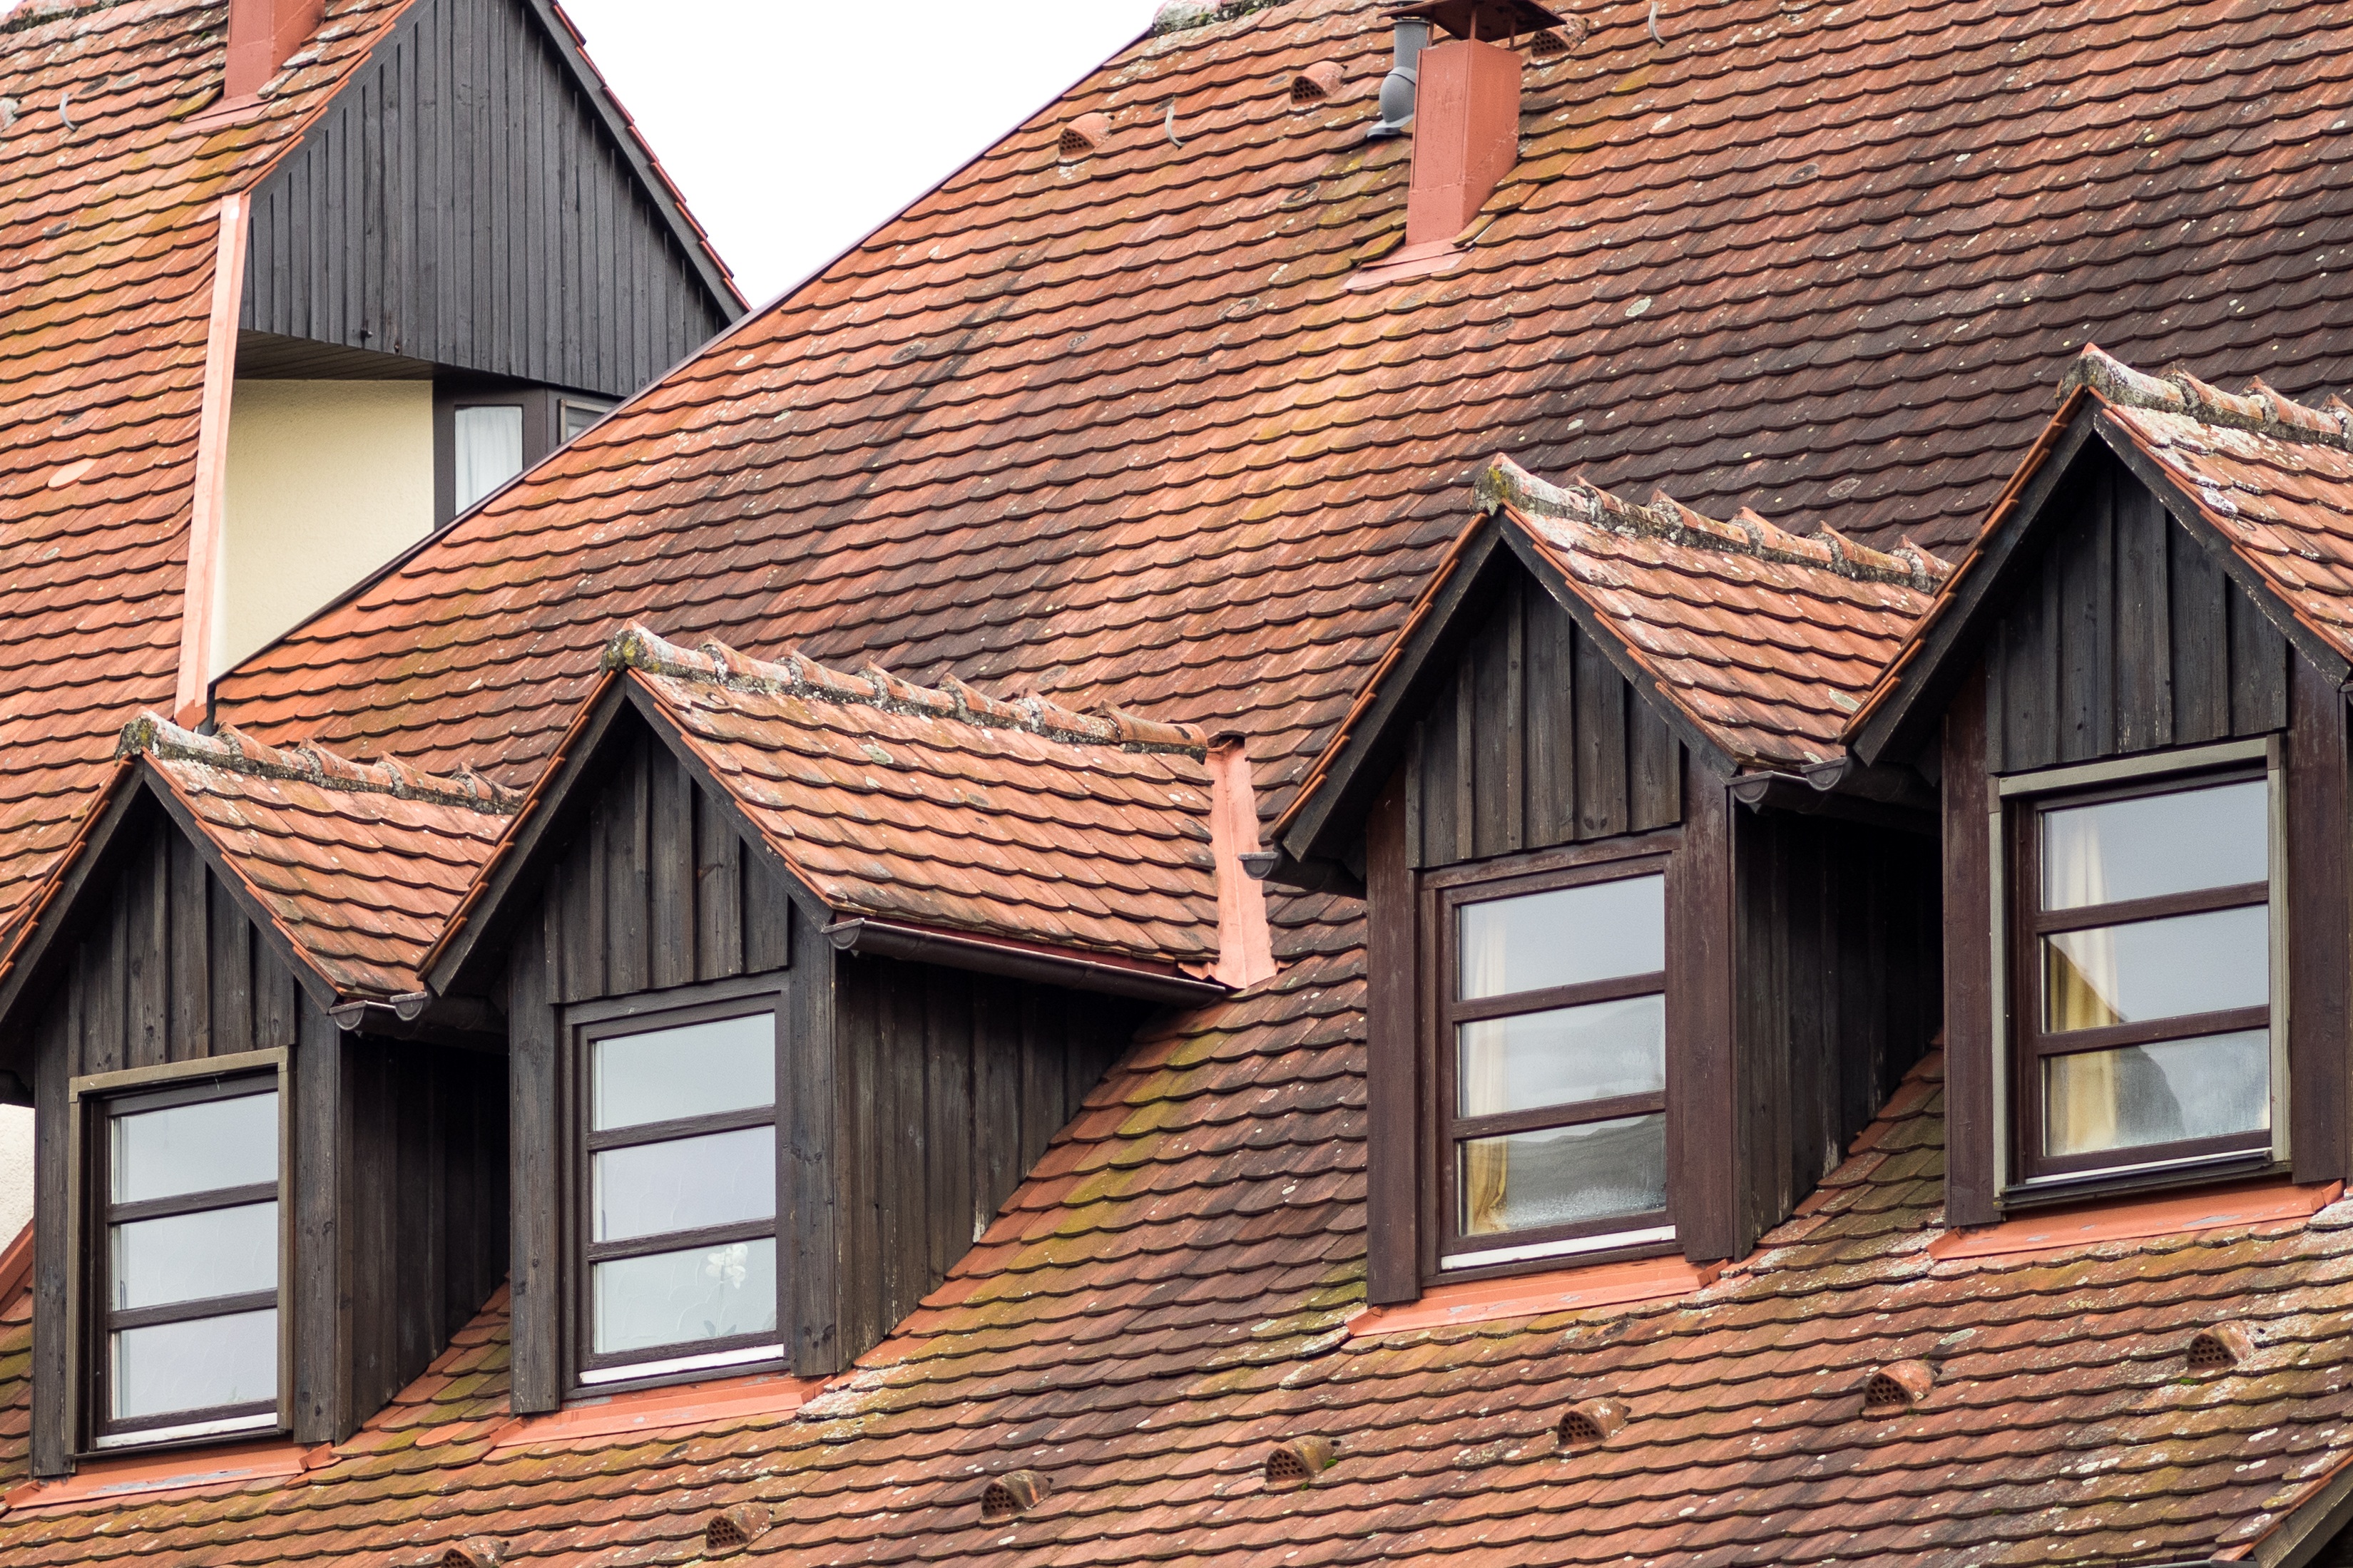
architecture, wood, house, window, roof, building, old, home, bar, cottage, facade, property, brick, material, old town, homes, brickwork, historically, siding, maintained, fachwerkhaus, truss, fachwerkh user, outdoor structure, roof gaupe